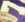
Number: 7